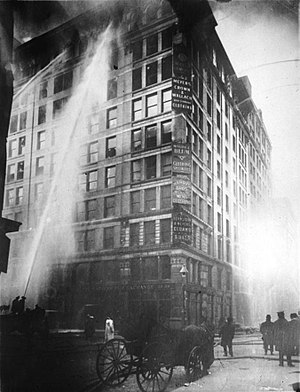
Branden i Triangle Shirtwaist-fabrikken
Billede fra branden
Branden i Triangle Shirtwaist-fabrikken i byen New York den 25. marts 1911, er den næststørste katastrofe på nogen arbejdsplads i New Yorks historie og kostede 146 personer livet fordi de enten blev brændt eller hoppede ud af et vindue for at undgå ilden. Katastrofen er i New York kun overgået af Terrorangrebet den 11. september 2001. Branden medførte forbedringer i standarderne for sikkerhed på arbejdspladser. Bygningen hvor branden skete i overlevede branden og findes stadig.